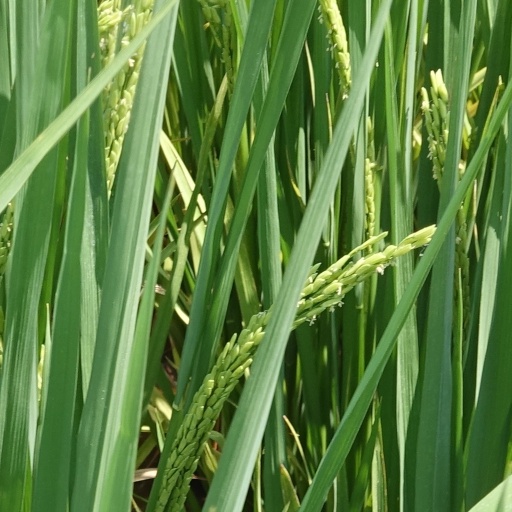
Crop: rice